Frostpunk

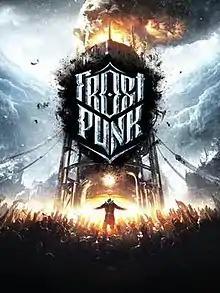

Frostpunk is a 2018 city-building survival video game developed and published by 11 Bit Studios. Players take on the role of a leader in an alternate history set in the late 19th century, in which they must build and maintain a city during a worldwide mass cooling event, possibly caused by a volcanic winter. The player manages resources, makes choices on how to survive, and explores the area outside their city for survivors, resources, or other useful items. The game features several scenarios to undertake, each with its own stories and different challenges. The main campaign adopts a three-act structure, requiring players to grapple with internal conflict and societal turmoil in a divided city and survive a great storm that threatens to overwhelm the city, making sacrifices and morally grey ethical decisions along the way.